The Saturday Night Kid

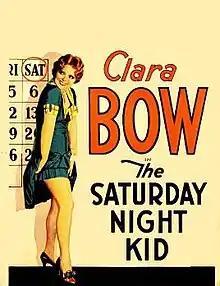

The Saturday Night Kid is a 1929 American pre-Code romantic comedy film about two sisters and the man they both want. It stars Clara Bow, Jean Arthur, James Hall, and in her first credited speaking role, Jean Harlow. The film was based on the play "Love 'Em and Leave 'Em" (1926) by George Abbott and John V. A. Weaver. The movie still survives. The film was preserved by the UCLA Film & Television Archive with funding by Clara Bow biographer David Stenn.